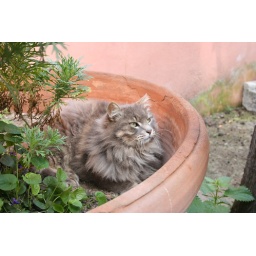
A cat perched in a flower pot in the Protestant grave yard in Rome